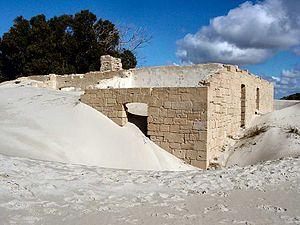
Les parcs nationaux d'Australie-Occidentale sont au nombre de quatre-vingt-dix-huit et couvrent une superficie de 56 680,65 km². Ils sont gérés par le ministère de l'Environnement et de la Conservation.
Eucla est un village situé sur l'Eyre Highway, sur la côte méridionale de l'Australie-Occidentale, à 1 434 km à l'est de Perth, à 11 km de la frontière avec l'Australie-Méridionale.